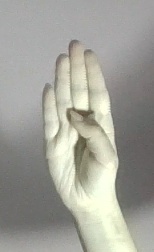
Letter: kaaf